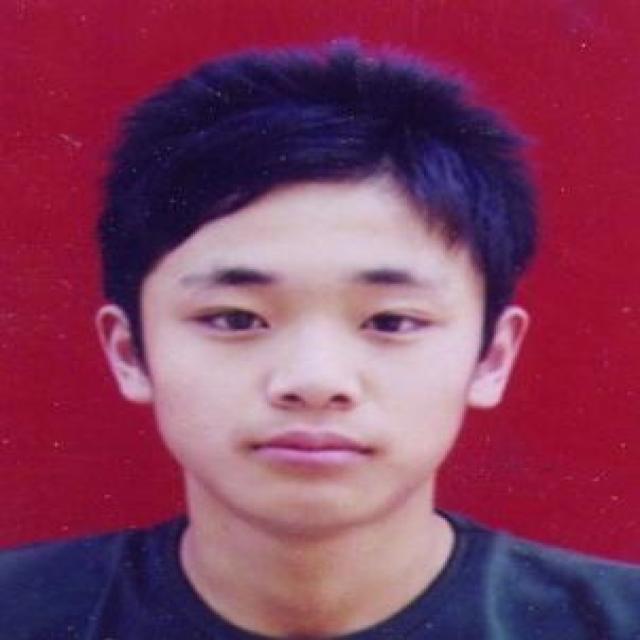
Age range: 13-20